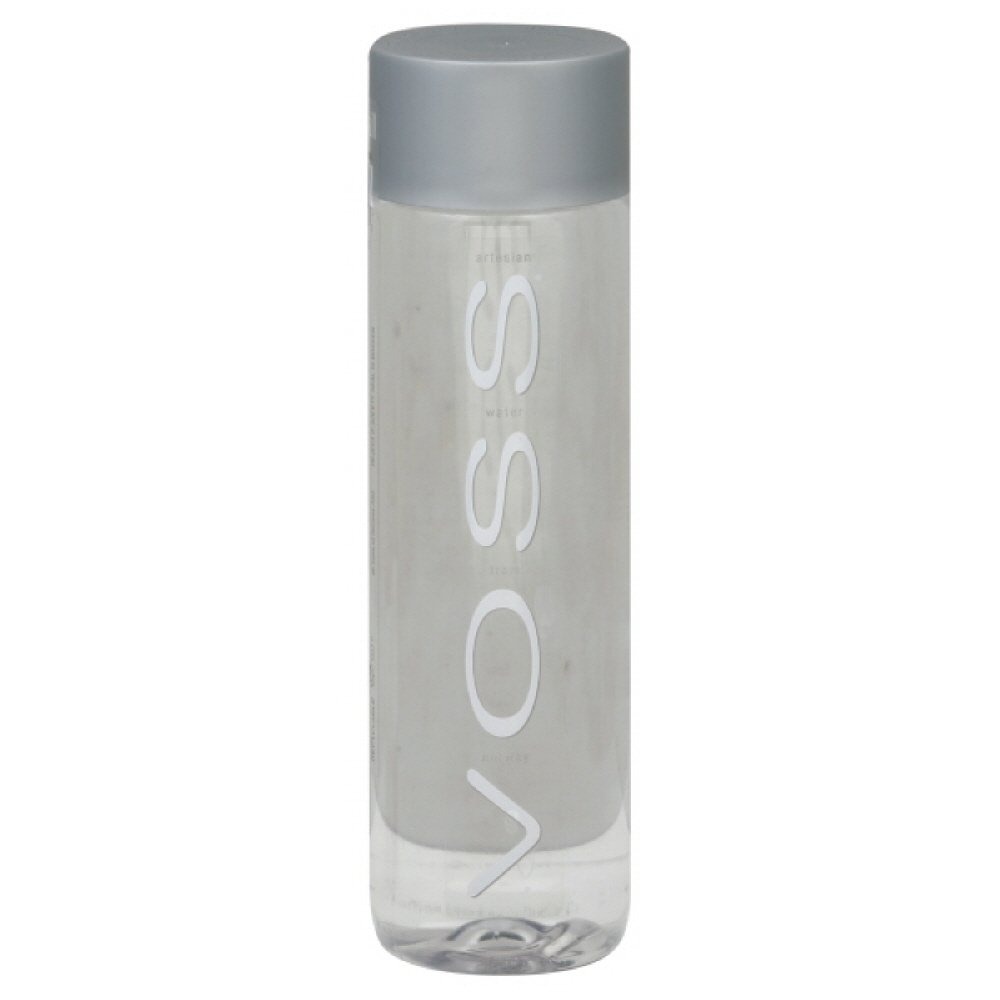
Item Name: Voss Artesian Still Water, 16.9000-ounces (Pack of24)
Bullet Point 1: Product Type:Grocery
Bullet Point 2: Item Package Dimension:6.0 " L X5.0 " W X4.0 "h
Bullet Point 3: Item Package Weight:30.1 lbs
Bullet Point 4: Country Of Origin: Norway
Value: 405.6
Unit: Ounce

Price: 53.43